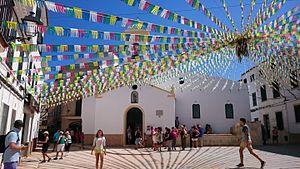
Es Migjorn Gran est une commune d'Espagne de l'île de Minorque dans la communauté autonome des Îles Baléares. Es Migjorn Gran, qui faisait partie de la commune d'Es Mercadal, a été élevée au rang de commune le 22 décembre 1988.